Don Quixote (ballet)

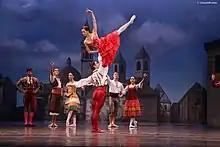
"Don Quixote" performed by the Spanish National Dance Company

Don Quixote is a ballet in three acts, based on episodes taken from the famous novel "Don Quixote de la Mancha" by Miguel de Cervantes. It was originally choreographed by Marius Petipa to the music of Ludwig Minkus and first presented by Moscow's Bolshoi Ballet on . Petipa and Minkus revised the ballet into a more elaborate and expansive version in five acts and eleven scenes for the Mariinsky Ballet, first presented on at the Imperial Bolshoi Kamenny Theatre of St. Petersburg.